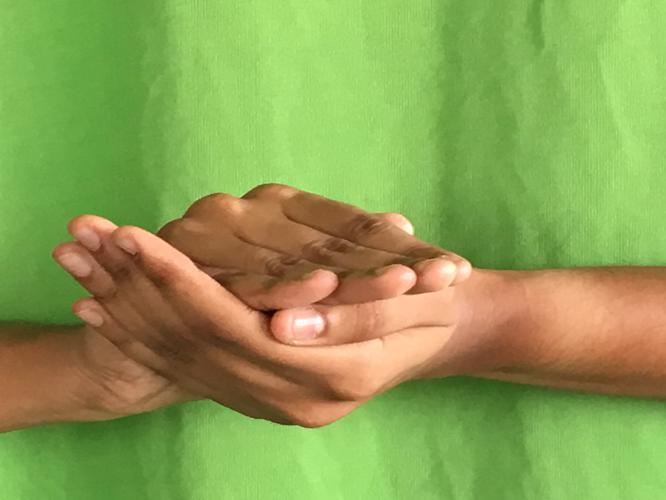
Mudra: Samputa
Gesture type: double_hand